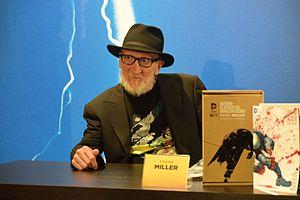
L'auteur américain de bandes dessinées Frank Miller au Salon International de la Bande Dessinée de Barcelona (2016). Español: El dibujante americano Frank Miller en el Salón Internacional del Cómic de Barcelona (2016).